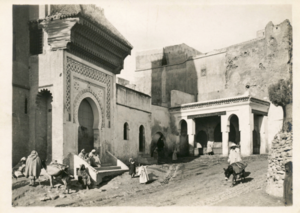
bab guissa 1920, vieille ville de Fès
La famille Mzali est une famille tunisienne, dont les membres ont servi dans la magistrature, l'armée et l'administration. Elle a joué un rôle dans l'histoire contemporaine de la Tunisie.
Ceci est une liste des monuments classés par le ministère de culture marocain aux alentours de Fès.